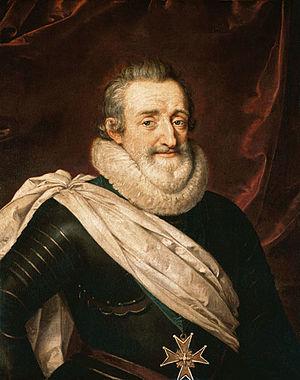
Portrait en buste du roi Henri IV portant en écharpe la bannière blanche et la croix de l'Ordre du Saint-Esprit.
Henri IV, dit « le Grand », à l'origine Henri de Bourbon, né le 13 décembre 1553 à Pau et mort assassiné le 14 mai 1610 à Paris, roi de Navarre de 1572 à 1610 sous le nom d'Henri III, devient en 1589 roi de France sous le nom d'Henri IV. Il réunit ainsi les dignités de roi de France et de Navarre et est le premier roi de France de la maison capétienne de Bourbon.
De nombreuses personnalités ont eu un attachement particulier au Béarn, ancien État souverain, désormais territoire français faisant partie du département des Pyrénées-Atlantiques, dont notamment :
Le collège Henri-IV était une institution d'enseignement jésuite sise à La Flèche, dans le département de la Sarthe, en France. Fondé en 1603 par Henri IV, peu après le rappel en France par le roi de la Compagnie de Jésus, le collège prospère et atteint rapidement plus de 1 000 élèves qui suivent le programme d'études défini dans le Ratio Studiorum. Certains d'entre eux deviendront célèbres, tel les philosophes René Descartes et David Hume. Le collège est le premier internat ouvert par les jésuites.
L'histoire de Suresnes, commune de la banlieue ouest de Paris, est particulièrement liée à sa position géographique singulière, entre la Seine et le mont Valérien, l'un des points les plus élevés de l'agglomération parisienne. Ses activités économiques se développent ainsi historiquement en lien avec cet environnement, de la pêche sur le fleuve, en passant par la culture de la vigne sur les coteaux, l'industrie automobile et aéronautique le long de la Seine et, depuis la création du centre d'affaires de La Défense dans les communes voisines de Courbevoie et de Puteaux, par l'accueil de sièges de grandes entreprises.
Le Béarn, situé au nord-ouest des Pyrénées, est une ancienne principauté souveraine puis une ancienne province française à partir de 1620. Depuis 1790, le Béarn fait partie du département des Pyrénées-Atlantiques et depuis 2016 de la région Nouvelle-Aquitaine. Les intercommunalités béarnaises créent le pôle métropolitain Pays de Béarn en 2018. Le territoire béarnais regroupe la plaine des gaves de Pau et d'Oloron, les coteaux qui les entourent — Vic-Bilh, Soubestre, Entre-Deux-Gaves — et les trois hautes vallées pyrénéennes d'Ossau, Aspe et Barétous.
L'histoire de La Flèche recouvre l'ensemble des évènements, anciens ou plus récents, liés à cette ville et particulièrement nombreux à l'époque moderne.
L'histoire de Fondettes, une commune française d'Indre-et-Loire, se déploie sur plusieurs millénaires, depuis le néolithique. L'exploration archéologique révèle, à la fin de l'âge du fer, une occupation permanente du site sous la forme d'une agglomération fortifiée, l'oppidum de Montboyau. Plusieurs structures, dont un pont construit à l'époque gallo-romaine et quatre villæ érigées au cours de la période tardo-antique, montrent la continuité de l'utilisation de ce territoire tourangeau. Au Moyen Âge, la paroisse de Fondettes, fondée autour de l'an mil, est un fief de faible importance, qui relève successivement de plusieurs seigneuries, notamment celle du comte d'Anjou Foulques Nerra, puis celle des Maillé et enfin celle de Martigny. La paroisse fondettoise connaît pendant la Renaissance la confrontation entre les ligueurs et les troupes d'Henri IV, puis à la fin de la période moderne, au XVIIIᵉ siècle, en 1774, une révolte populaire de subsistance. En 1790, la petite paroisse tourangelle, dont la population atteint alors près de 2 000 habitants, fait l'objet d'un changement de statut et devient une commune.
Le titre de roi de France et de Navarre a été porté pendant plus de deux siècles par les rois de France de la maison de Bourbon, à partir de l'avènement d'Henri III, roi de Navarre, au trône de France, sous le nom d'Henri IV, dans le contexte d'une union des Couronnes de France et de Navarre.
Le boulevard Henri-IV est une voie du 4ᵉ arrondissement de Paris.